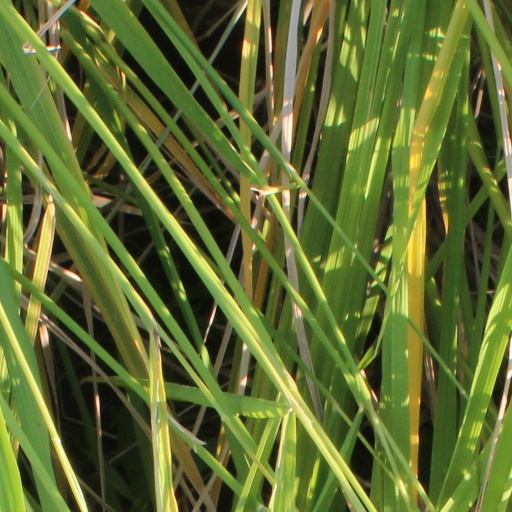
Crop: rice